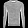
Label: Pullover